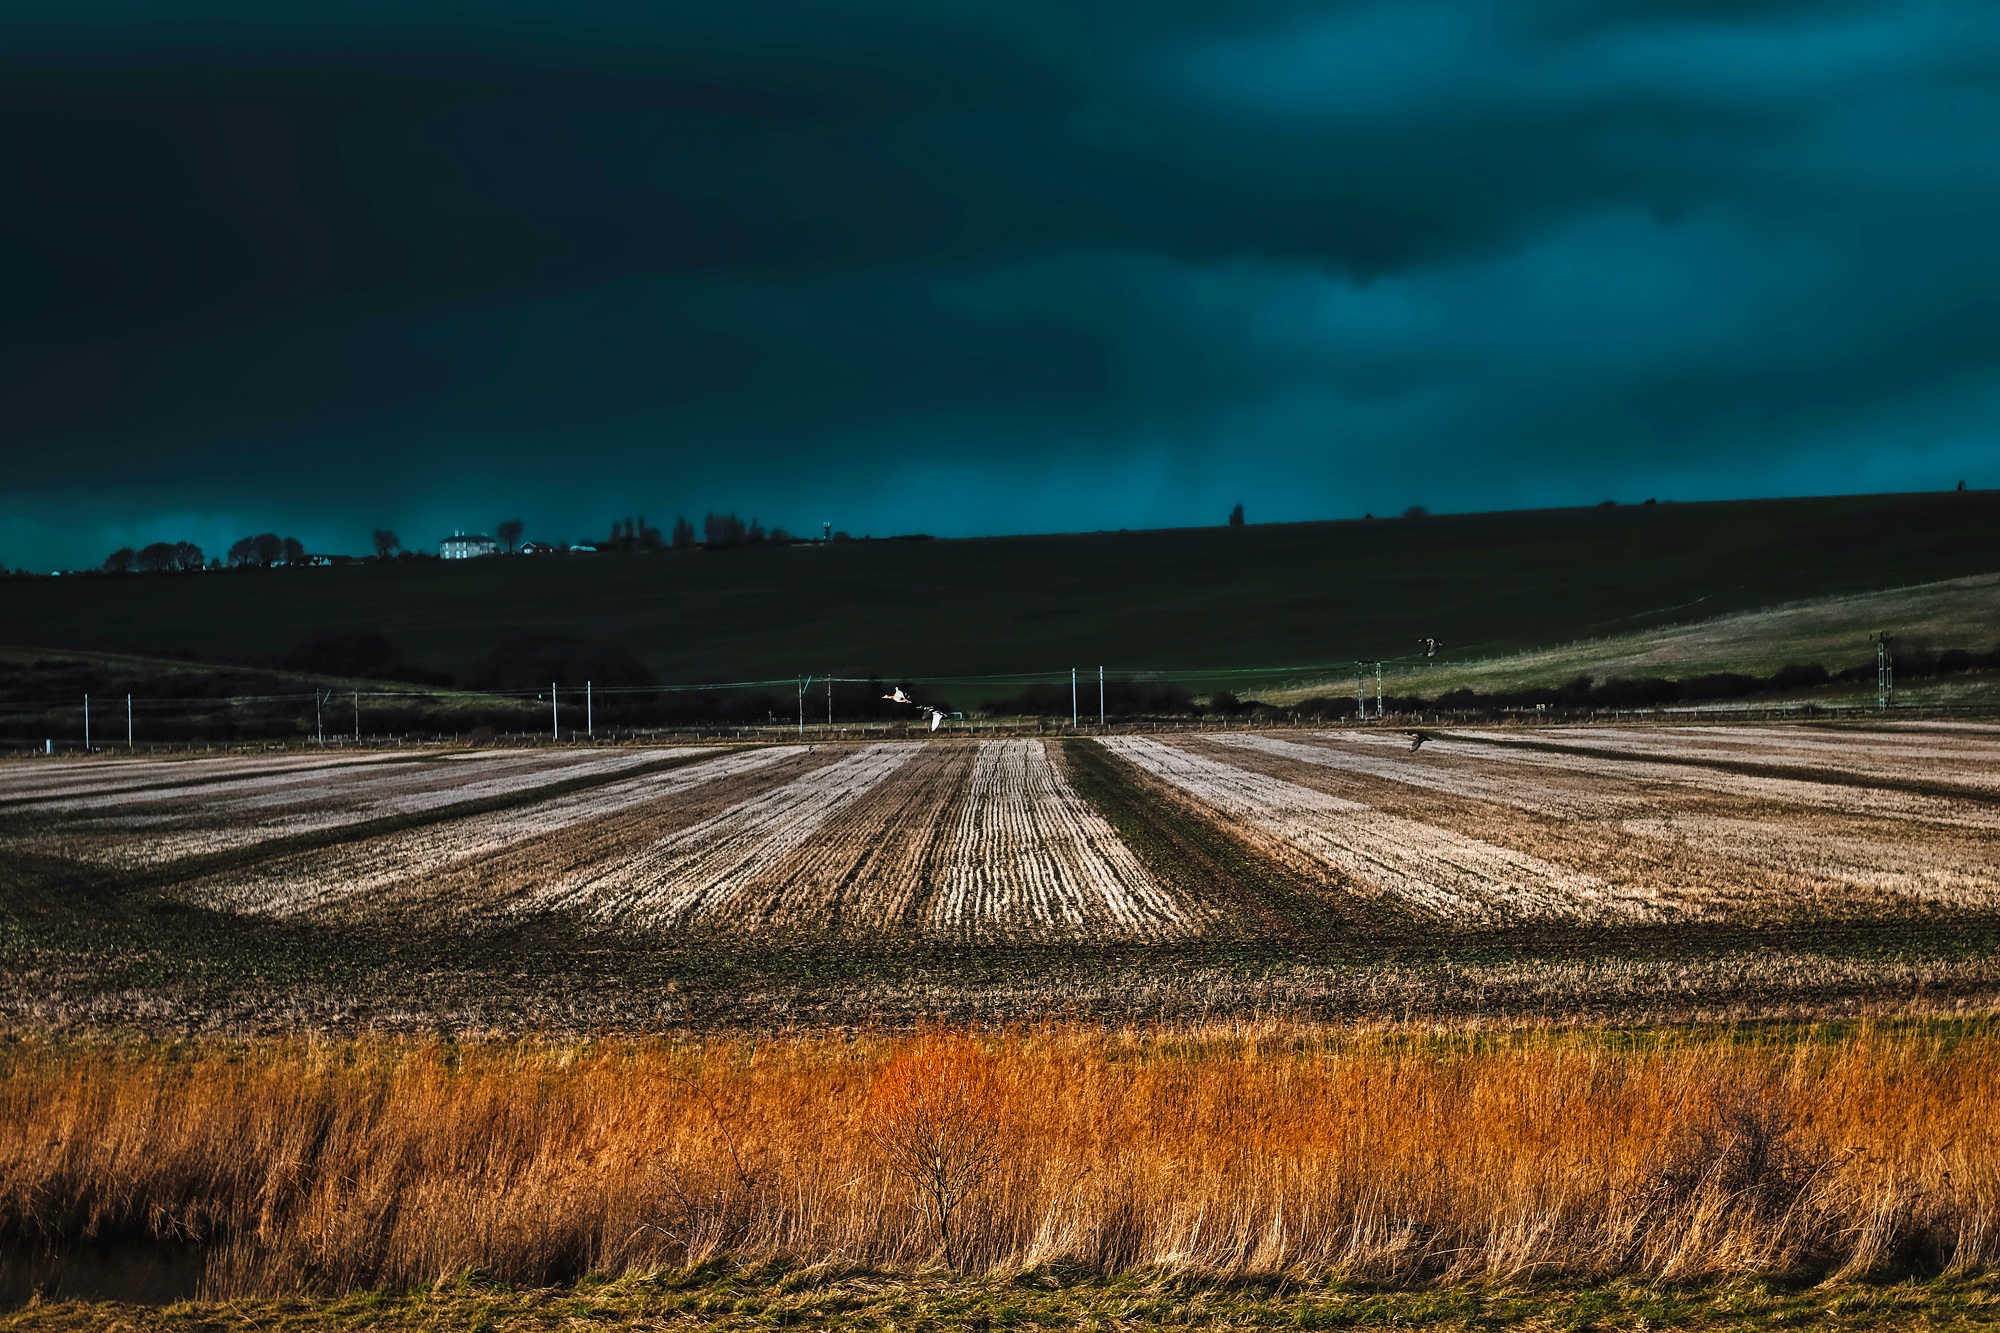
landscape, nature, forest, horizon, cloud, sky, track, field, farm, prairie, countryside, morning, rain, fall, country, transport, evening, rural, autumn, storm, trees, outdoors, birds, woods, hdr, clouds, geese, silhouettes, rural area, grass family